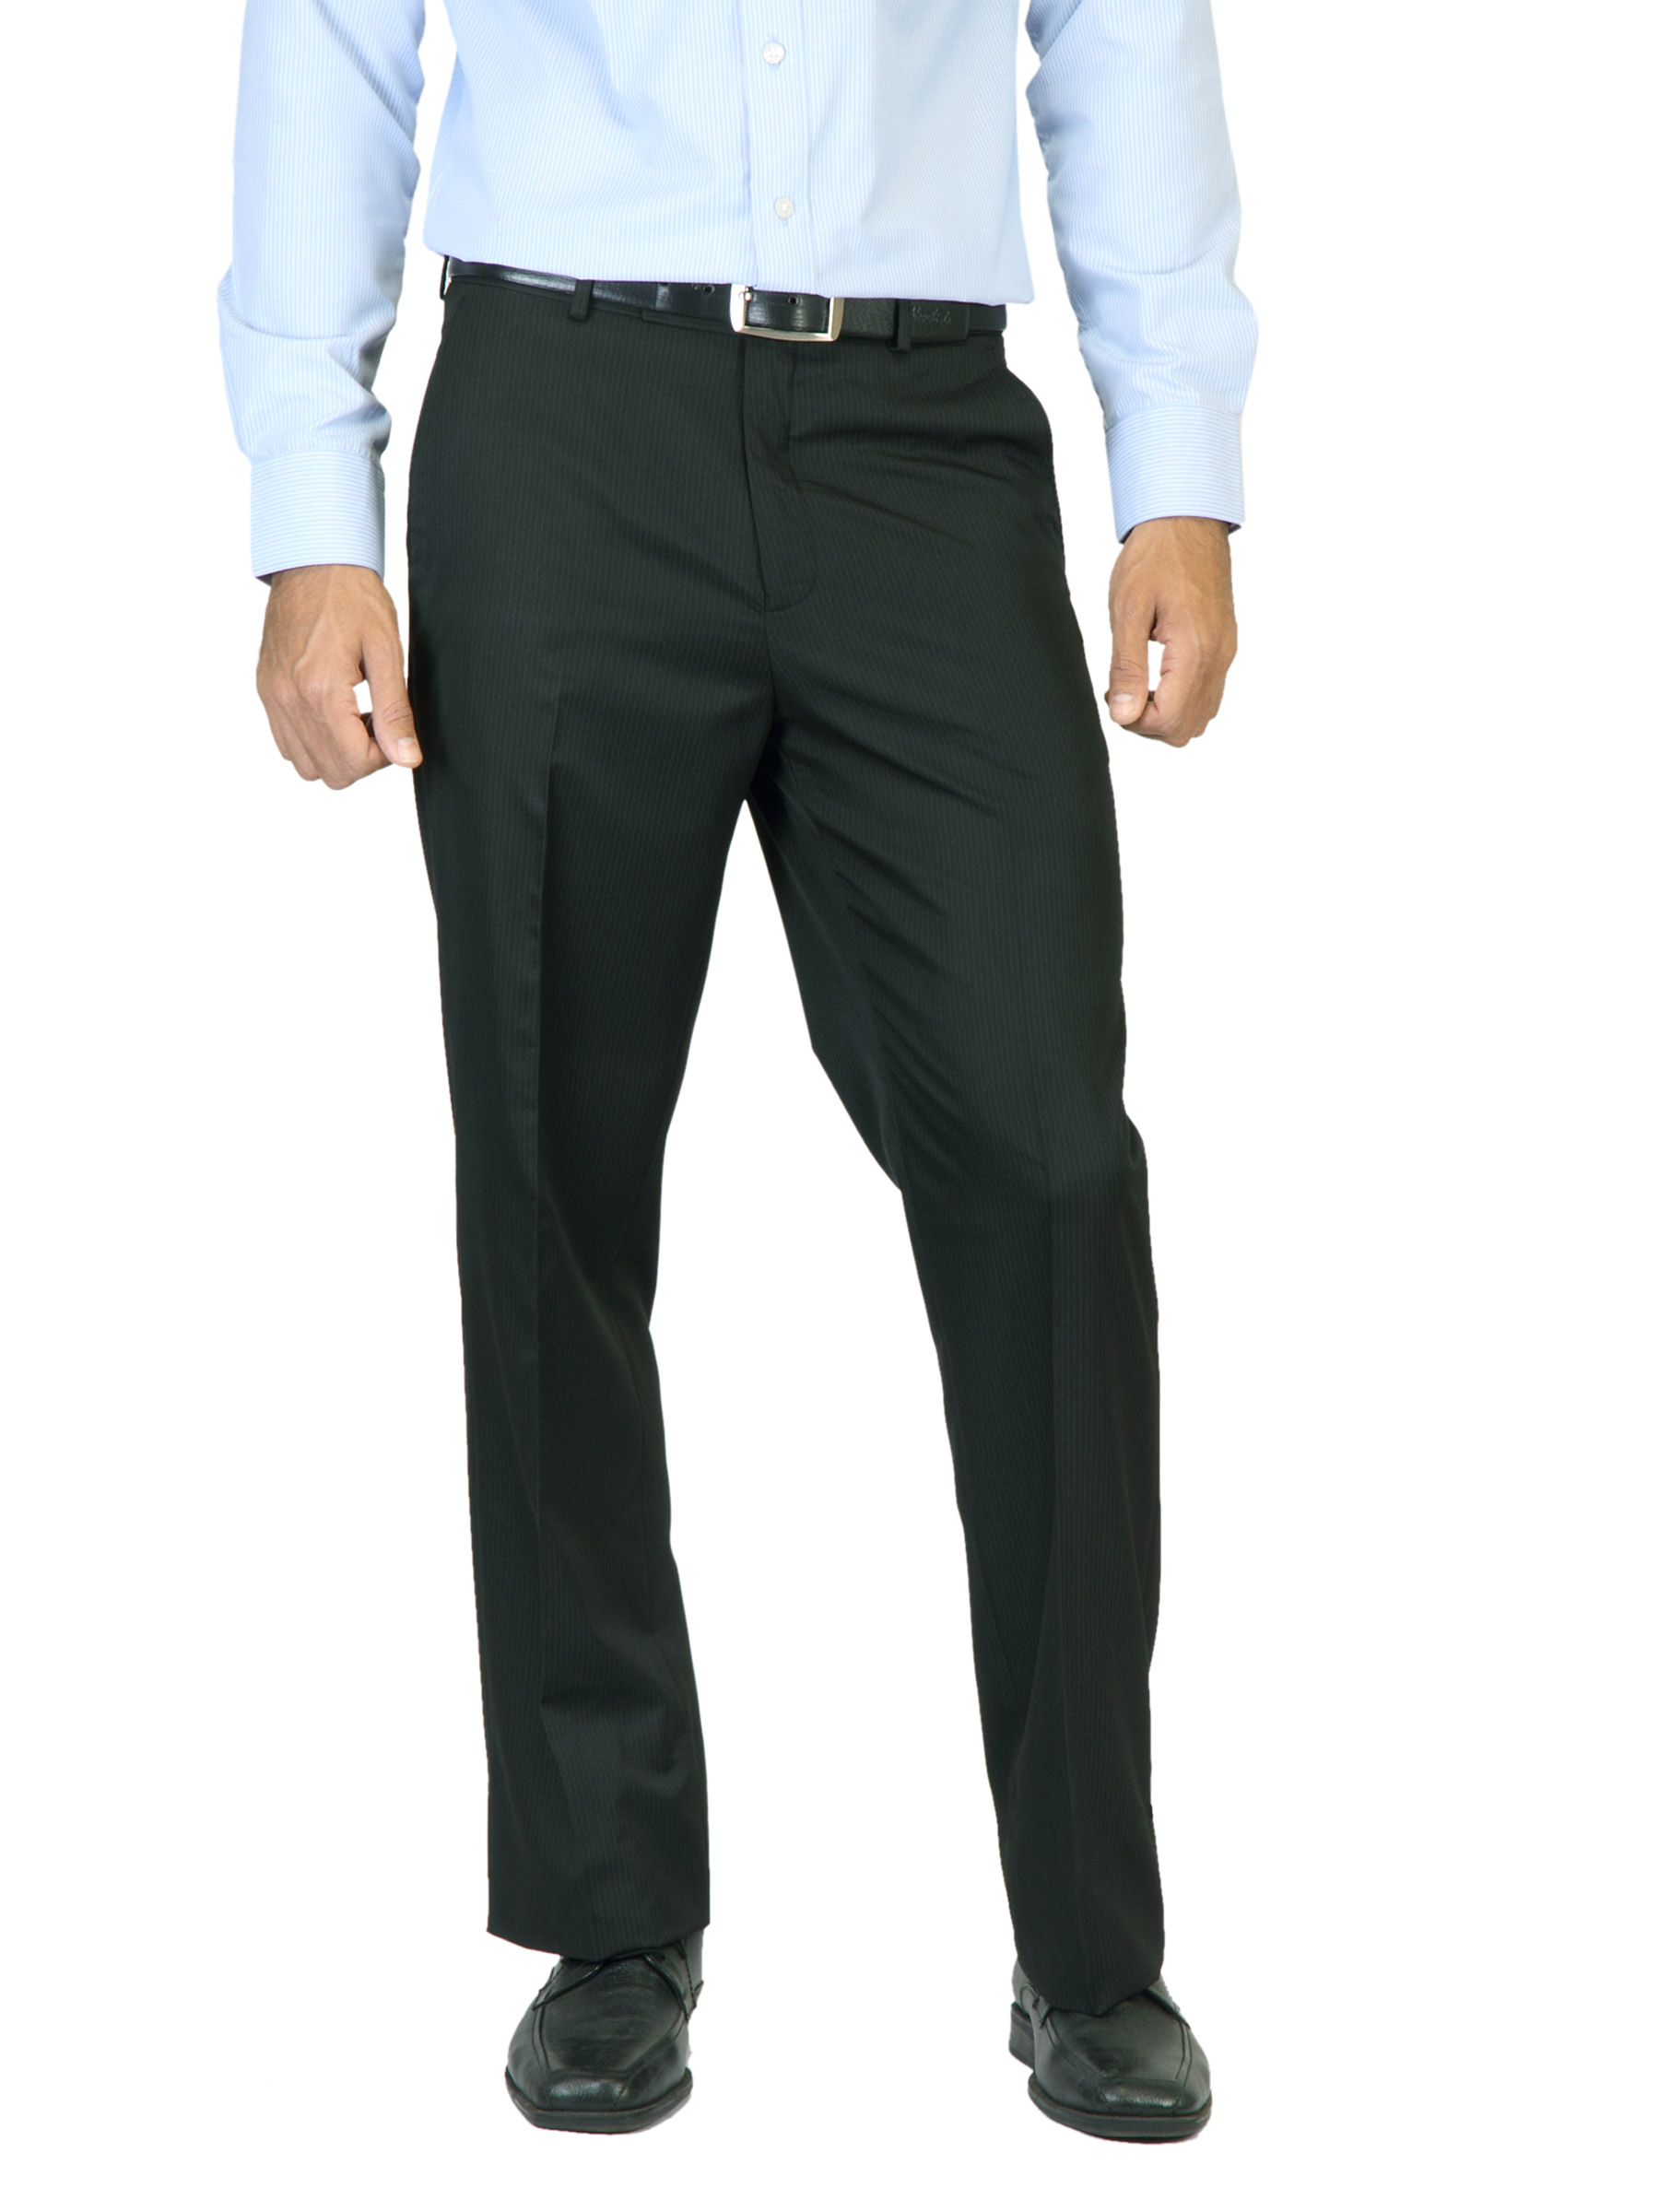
John Miller Men Striped Black Trousers
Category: Apparel / Bottomwear / Trousers
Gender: Men
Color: Black
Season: Summer 2012
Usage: Formal